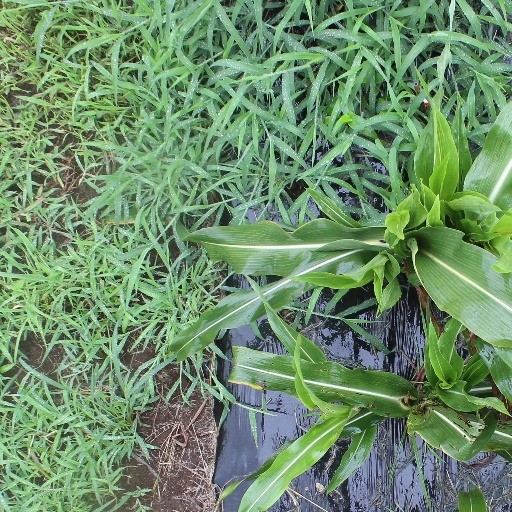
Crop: sorghum